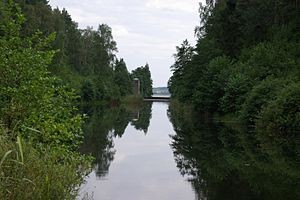
Masurien-kanalen
Masurien-kanalen i nærheden af Węgorzewo.
Masurien-kanalen er en kanal som forbinder floden Łyna i Kaliningrad oblast i Rusland med søen Mamry i voivodskabet Ermland-Masurien i Polen.